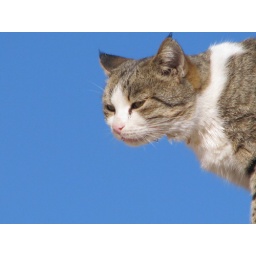
a lovely cat who lives around our house